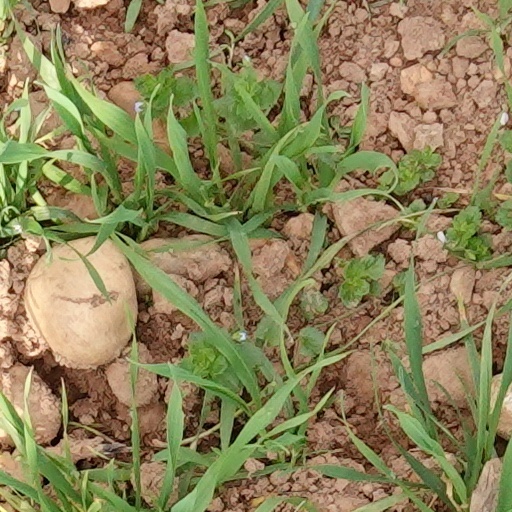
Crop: wheat